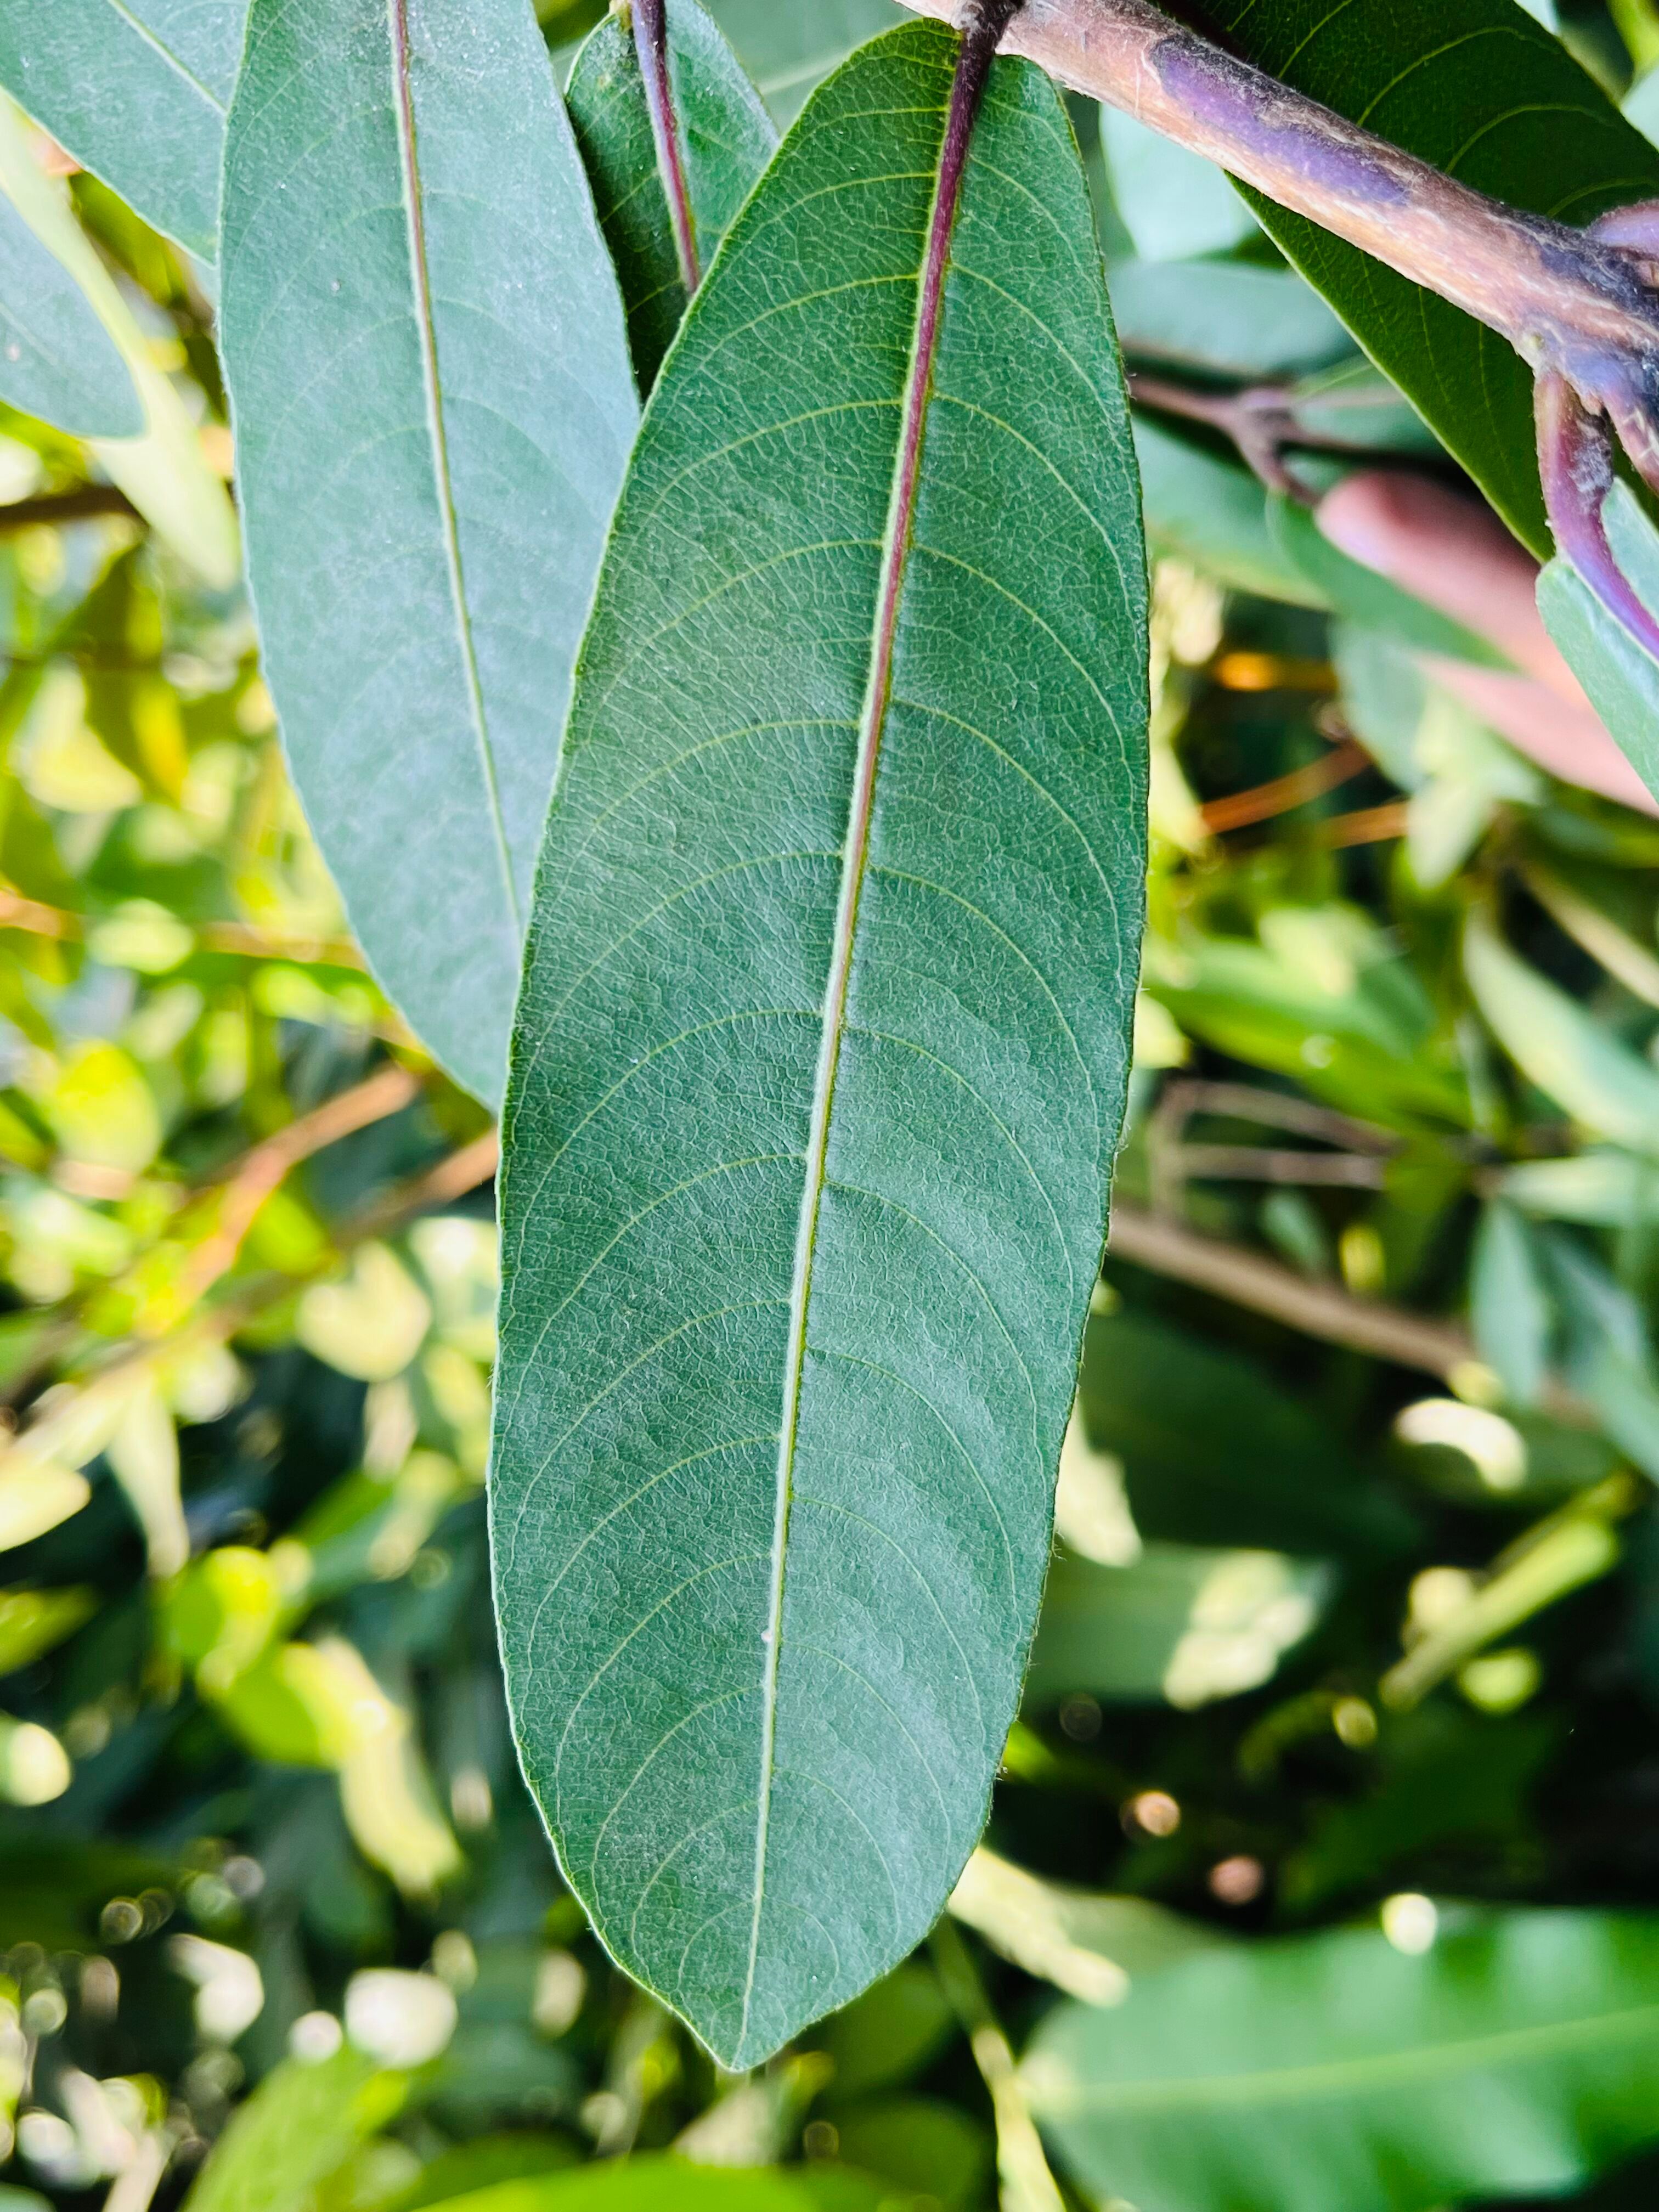
Plant species: terminalia-arjuna